Collodictyon

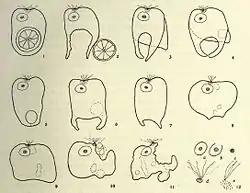
Diagram of "Collodictyon" failed ingestion of a "Pandorina". The "Pandorina" escapes and the "Collodictyon" dies from water loss. Sketched by researcher Robert Clinton Rhodes; sketch appeared in print in 1917.

Dag Klaveness reported that the creatures are "not sociable" and will cannibalize each other when food is scarce. "Collodictyon" will ingest freshwater algae and appears to be unable to survive on a diet of bacteria alone. Curiously the algae remain viable at least for a while after being engulfed. It is possible that the algae are "enslaved".